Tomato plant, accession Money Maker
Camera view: horizontal (90 deg, fisheye); turntable rotation: 150 degrees
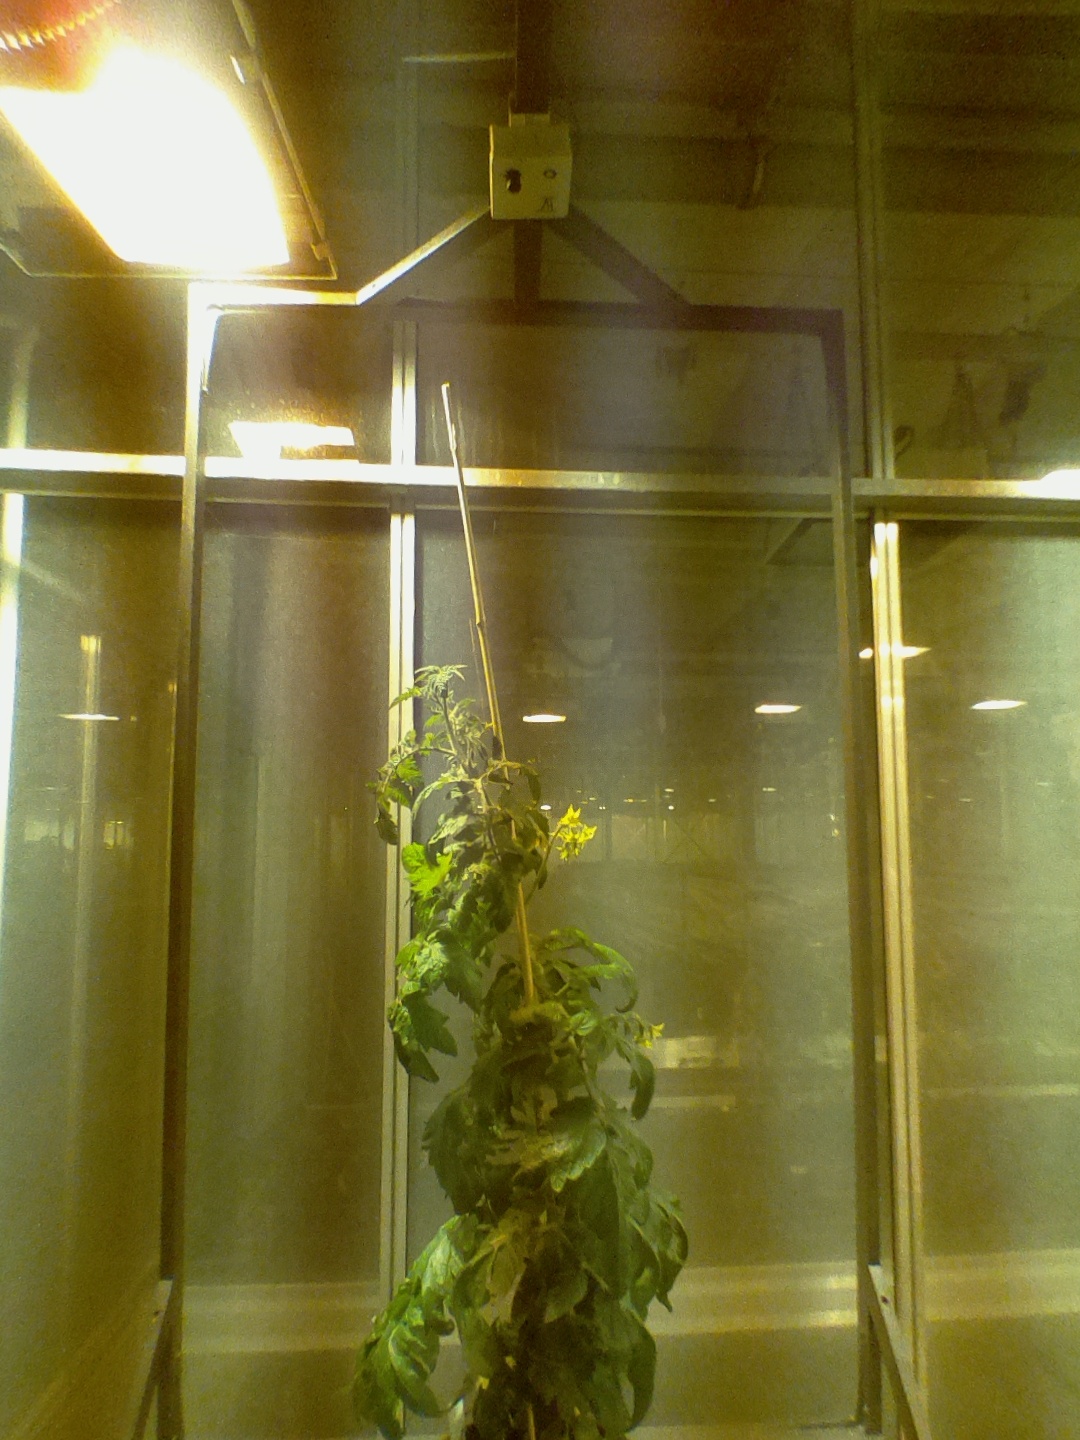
BBCH growth stage 65: Full flowering, 50%-60% of flowers open, first petals falling